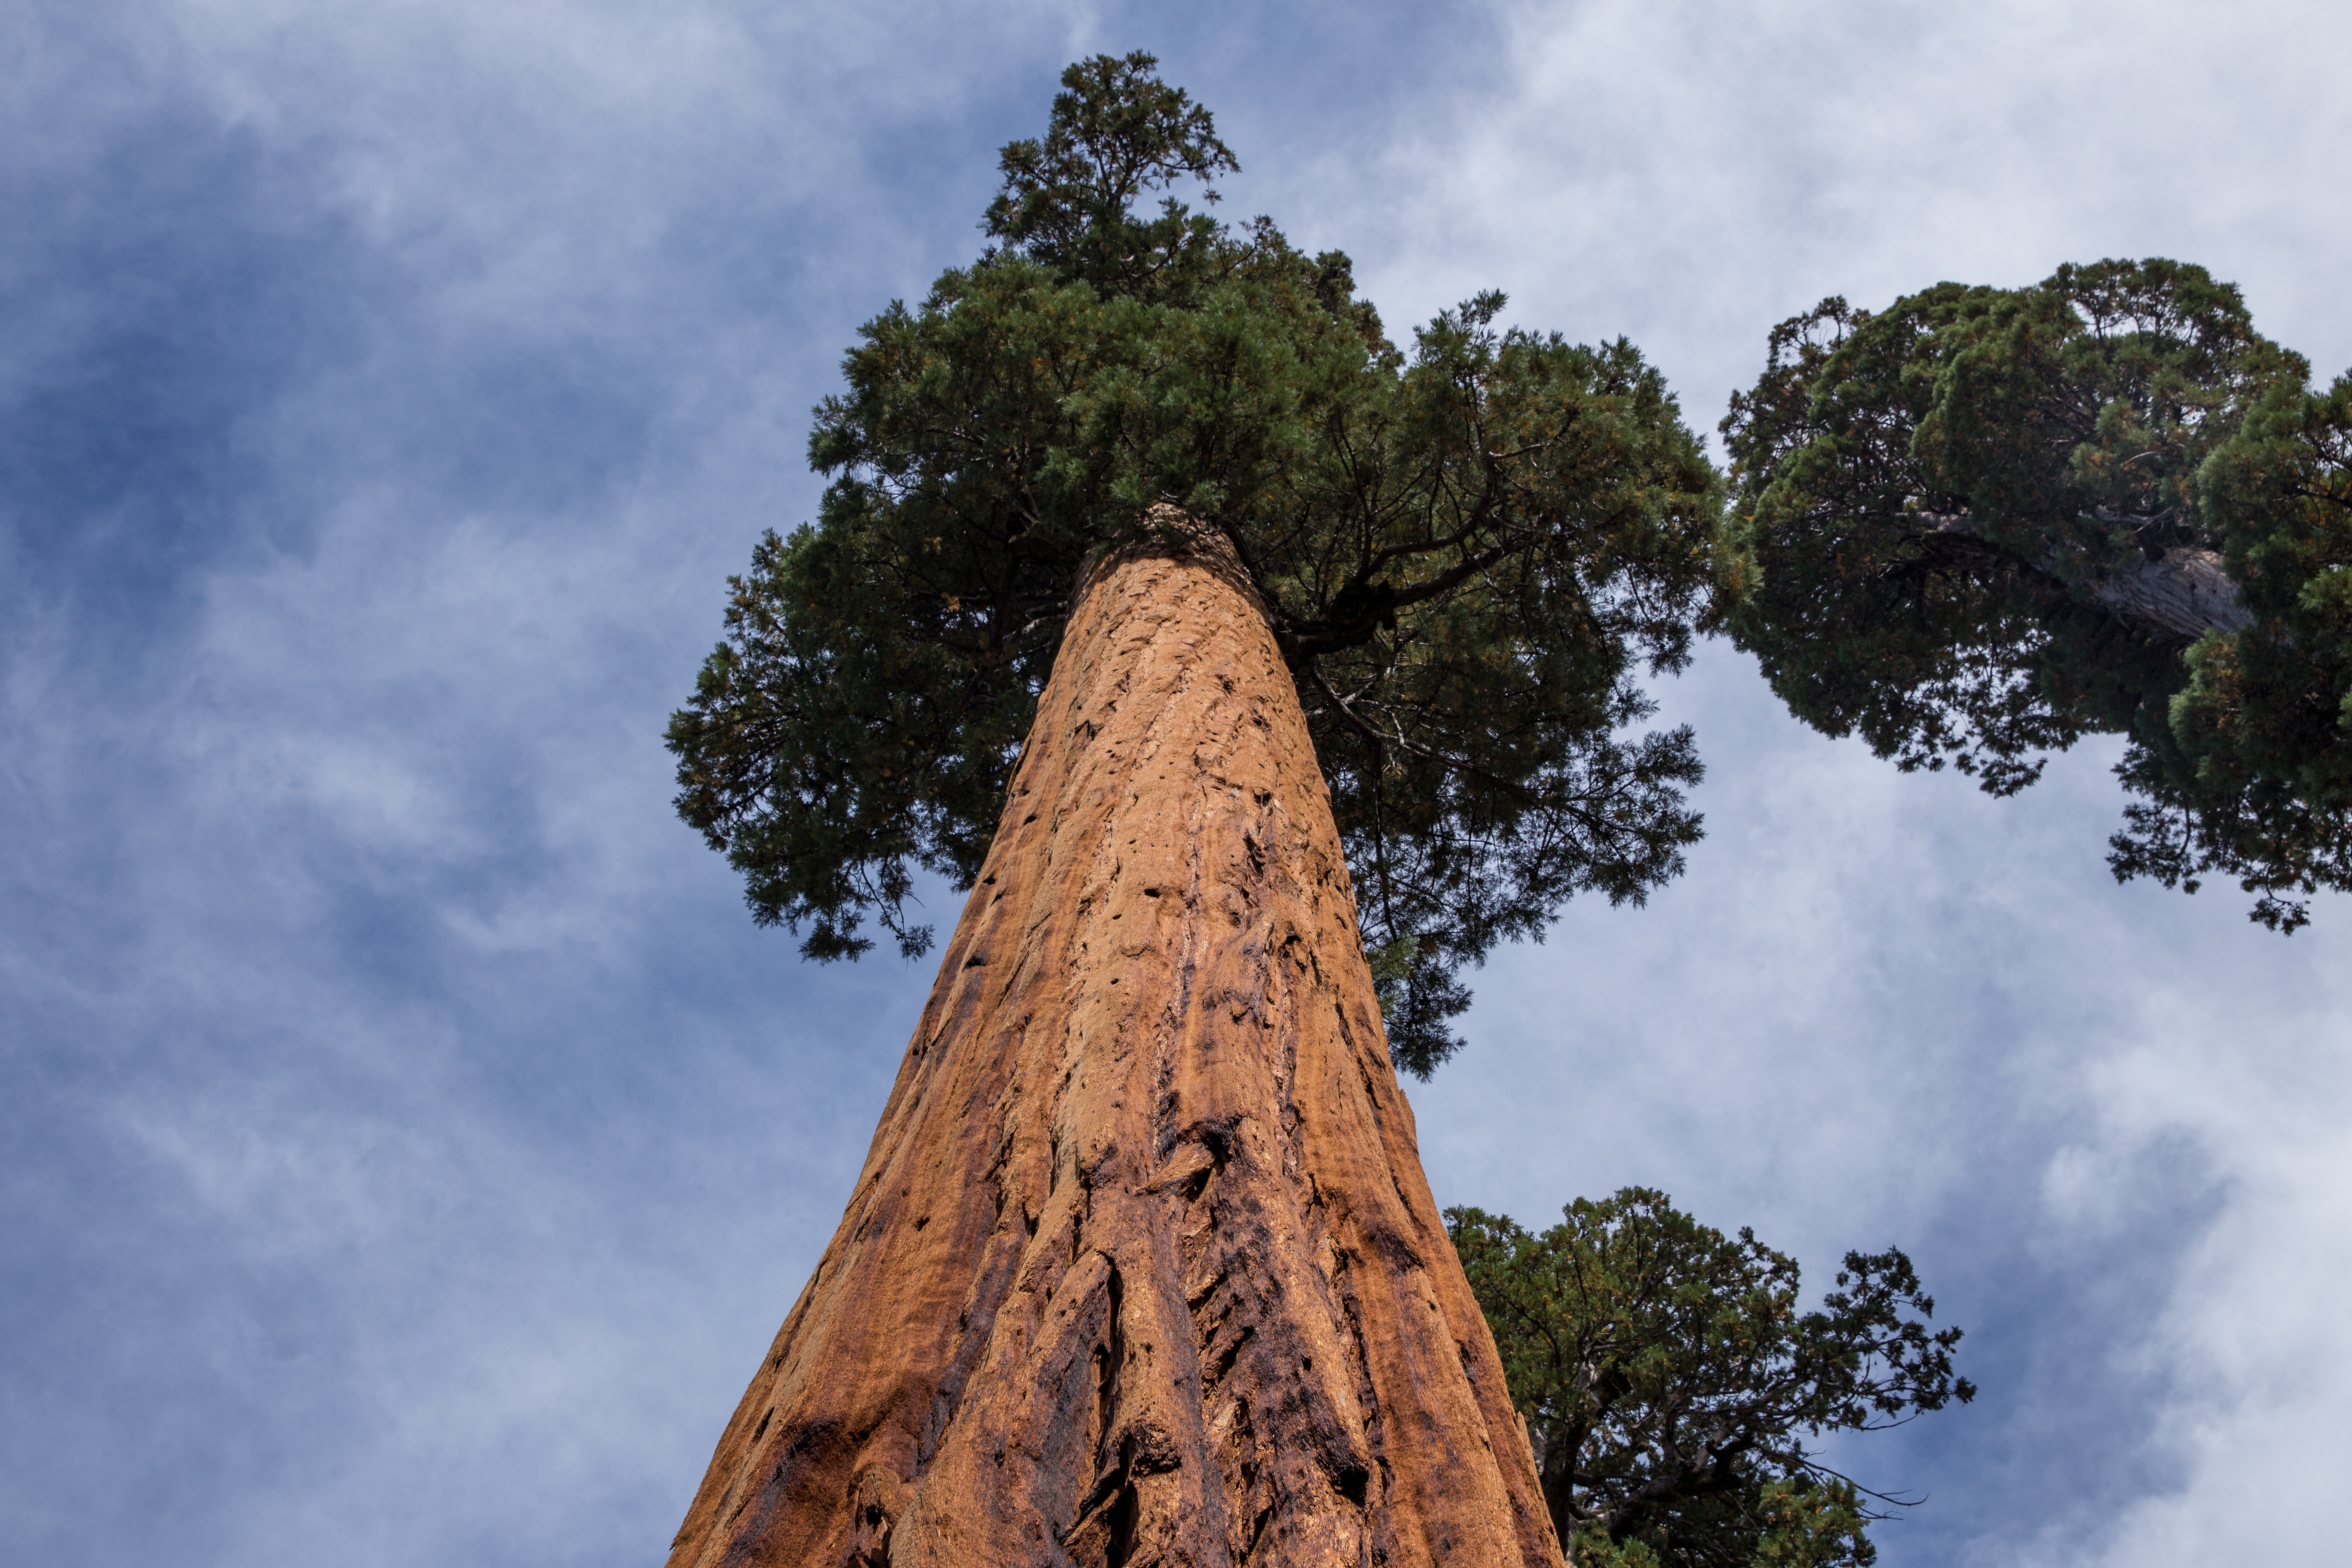
tree, nature, rock, plant, sky, leaf, hill, perspective, trunk, bark, environment, foliage, high, leaves, branches, woody plant